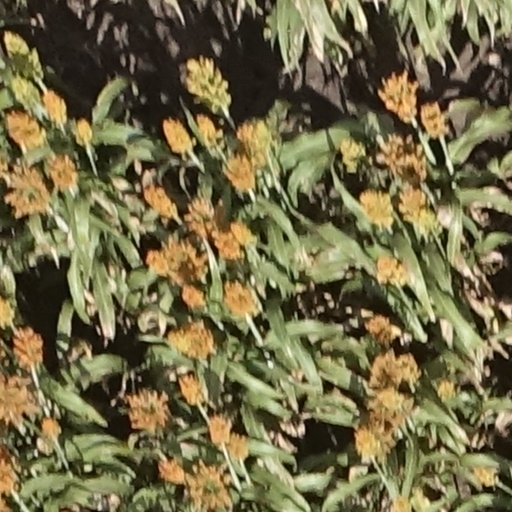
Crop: sorghum